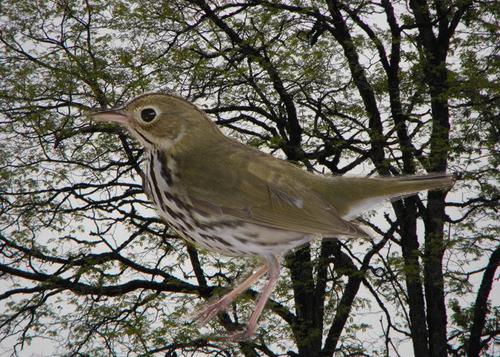
Bird species: Ovenbird
Bird type: landbird
Background: land